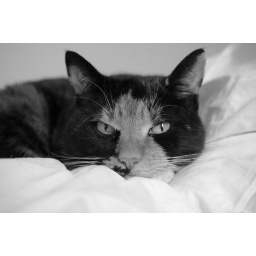
First day with my new camera, shooting Doyle in black &amp;amp; white